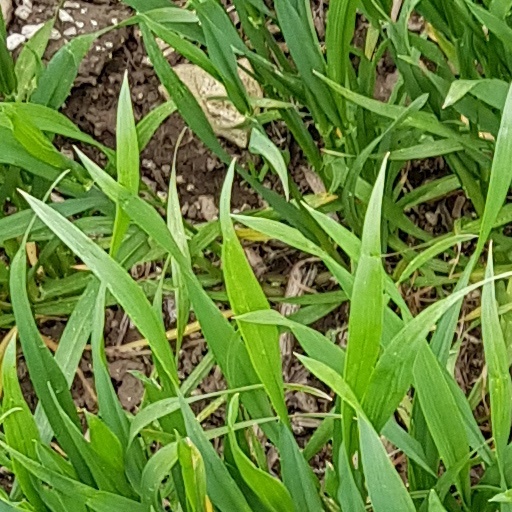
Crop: wheat